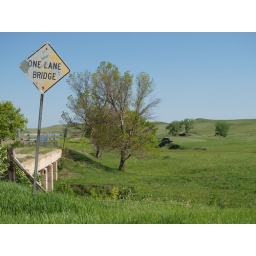
Sims ND house in pasture from road